Thomas Bachem

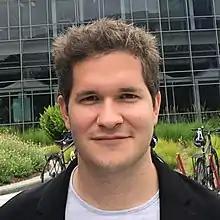
Bachem in 2017 at the Googleplex

Thomas Bachem (born November 14, 1985) is a German entrepreneur, software developer and investor. He is founder and chancellor of the CODE University of Applied Sciences in Berlin.